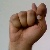
The image shows a hand gesture representing the letter 'T' in Indian Sign Language.